Rand Paul

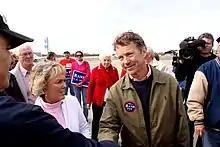
Paul greeting supporters at Bowman Field in Louisville, Kentucky, on November 1, 2010

In the 2010 general election, Paul faced Kentucky attorney general Jack Conway. The campaign attracted $8.5 million in contributions from outside groups, of which $6 million was spent to help Paul and $2.5 million to help Conway. This money influx was in addition to the money spent by the candidates themselves: $6 million by Paul and $4.7 million by Conway.